Children of Ares

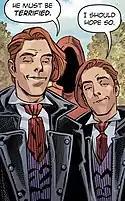
The Rebirth Deimos and Phobos in "Wonder Woman" vol. 5 #16 (2017), art by Bilquis Evely.

Though Deimos, Phobos and Eris have functioned as a coterie of generals in service to Ares in Wonder Woman comic books dating back to the Silver Age of Comics, they are, in fact, the second trio characters to do so. The convention began in Golden Age stories written in the 1940s by Wonder Woman creator William Moulton Marston, who penned three other figures to serve as the chief operatives of the war god: the Duke of Deception, Lord/Count Conquest and the Earl of Greed. A fourth figure, General Destruction, makes a single background appearance as Mars' aide-de-camp in "Wonder Woman" #2, but is never seen again.